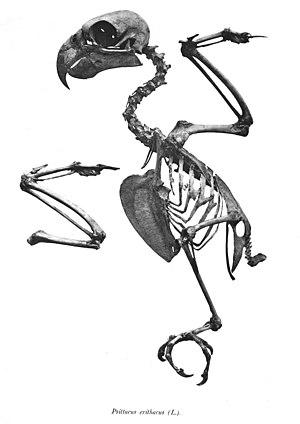
Le Gris du Gabon ou Perroquet jaco est une espèce d'oiseaux de la famille des Psittacidae. C'est le meilleur parleur parmi les perroquets et le plus vendu en France et en Belgique.